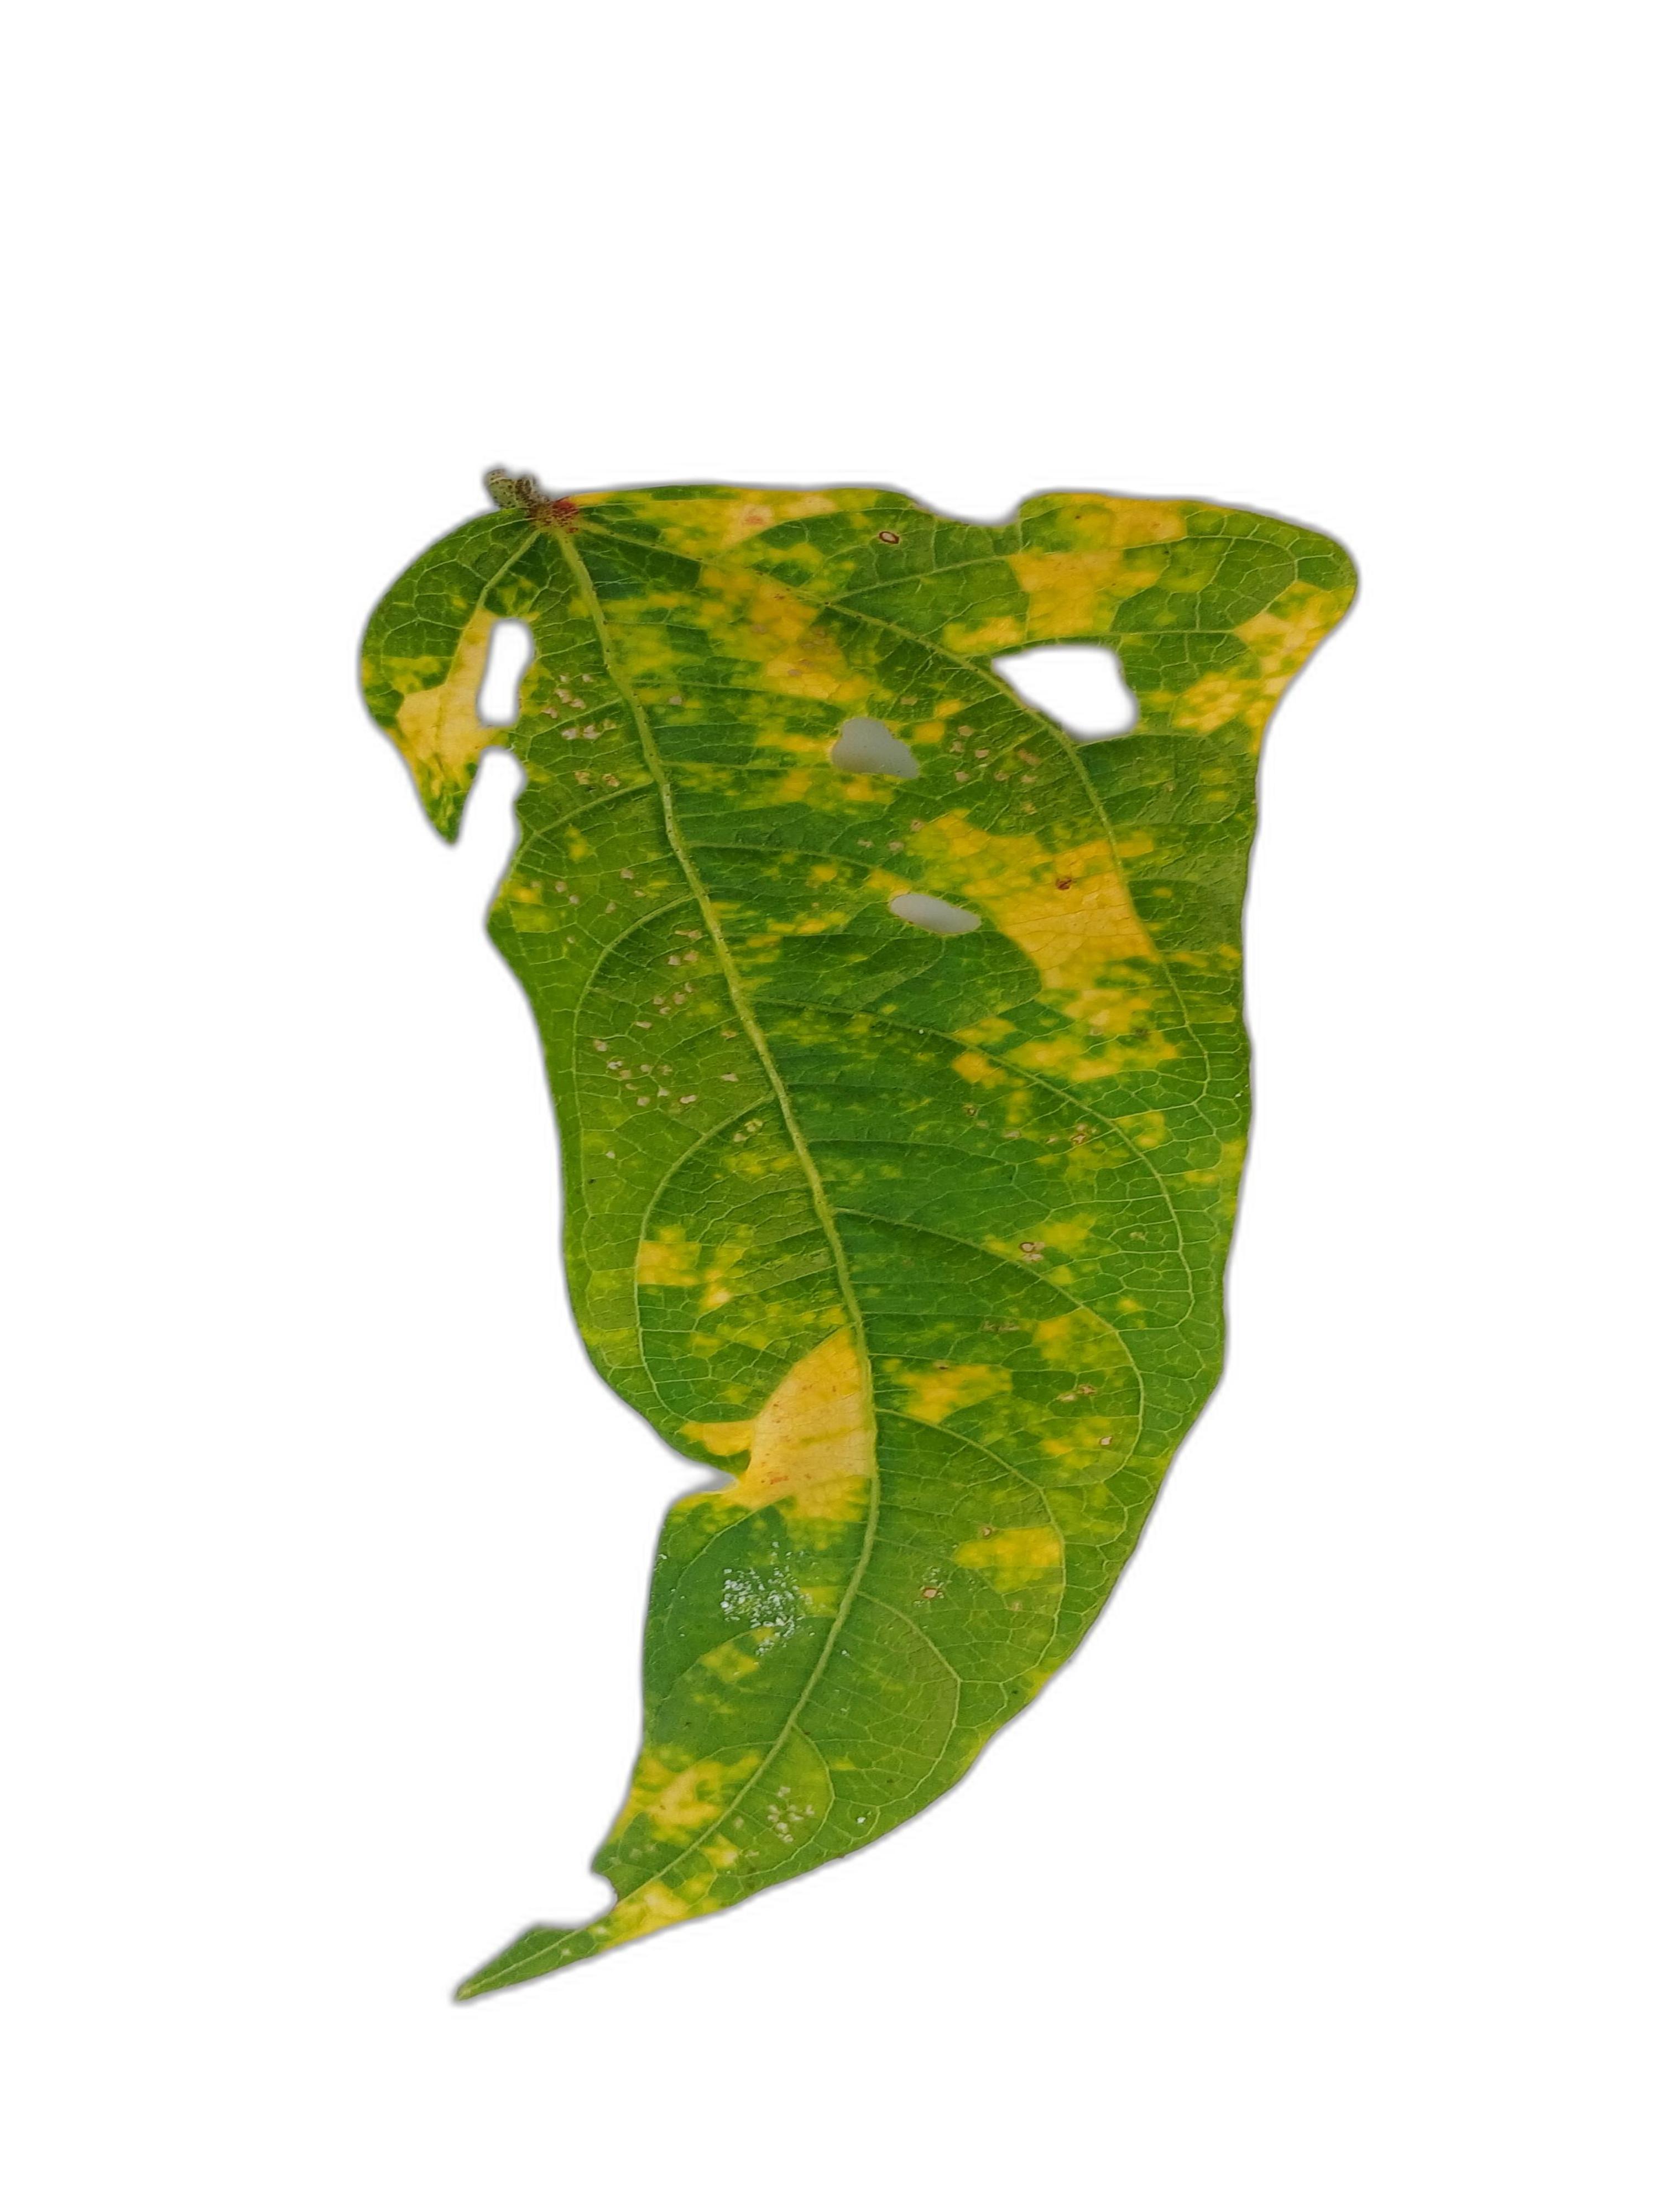
Label: Yellow Mosaic